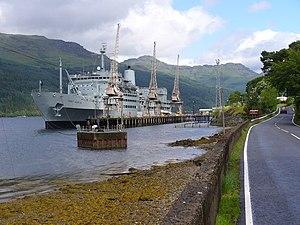
DM Glen Douglas est un dépôt de munitions de l'OTAN à Argyll and Bute, en Écosse, construit entre 1962 et 1966. En 1989, il desservait l'OTAN en tant que dépôt de munitions pré-positionné, stockant environ 40 000 tonnes de missiles, grenades anti-sous marine et obus. Il est maintenant utilisé par le Royaume-Uni.